Interstate 86 (Pennsylvania–New York)

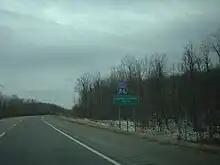
Signage denoting the highest point on I-86 in Almond

After crossing Chautauqua Lake, I-86 merges into an older section of freeway at exit 10 near Bemus Point; this freeway is now NY 954J northwest of the newer extension. NY 954J runs into NY 430, which (along with NY 394) carried NY 17 to Westfield before the 1980s extension. From Bemus Point to Jamestown (exit 12), I-86 parallels the old NY 17 (now NY 430) along the northeast shore of Chautauqua Lake. The Erie Railroad extension to Chicago (built as the Atlantic and Great Western Railroad) comes into Jamestown from the southwest and parallels I-86 to its junction with the Erie's original main line to Dunkirk at Salamanca.